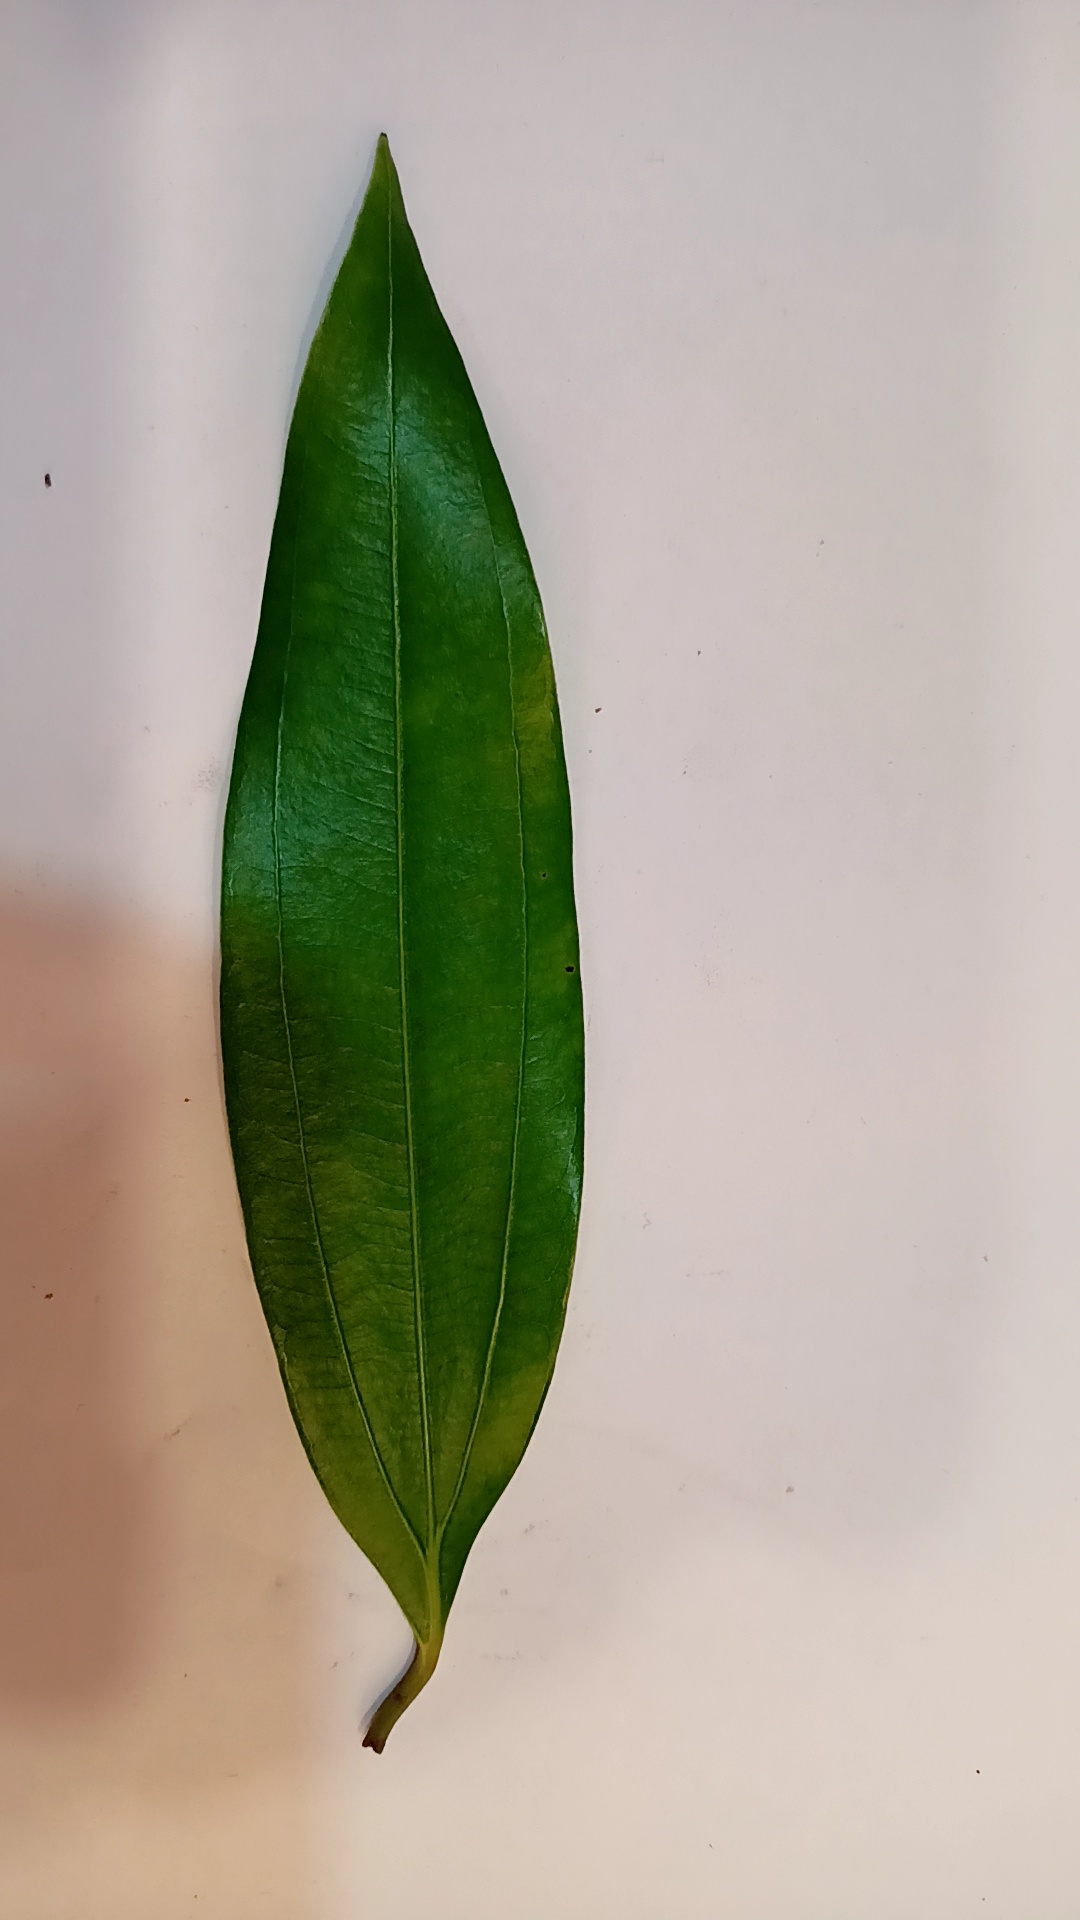
Label: Healthy